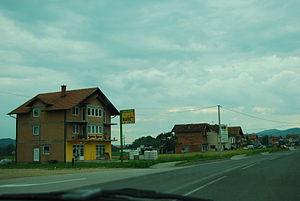
Brijesnica Mala est un village de Bosnie-Herzégovine. Il est situé dans la municipalité de Doboj Istok, dans le canton de Tuzla et dans la Fédération de Bosnie-et-Herzégovine. Selon les premiers résultats du recensement bosnien de 2013, il compte 1 857 habitants.